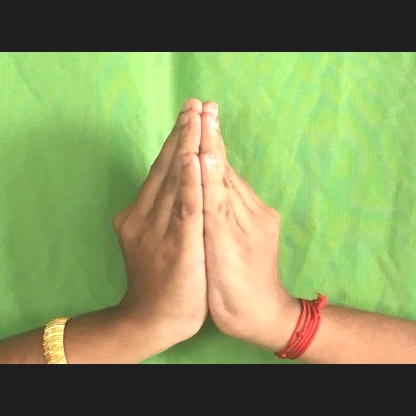
Mudra: Kapotham